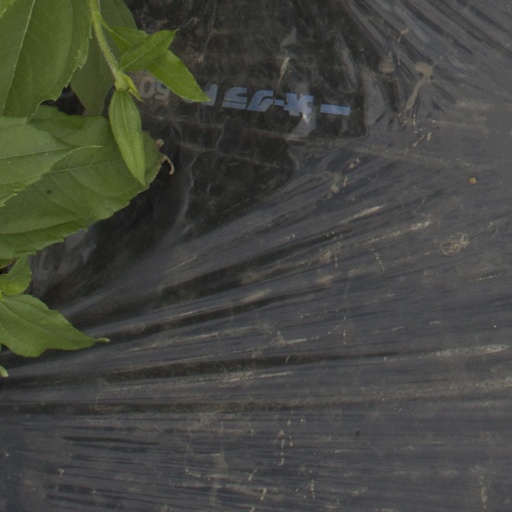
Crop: Jerusalem artichoke